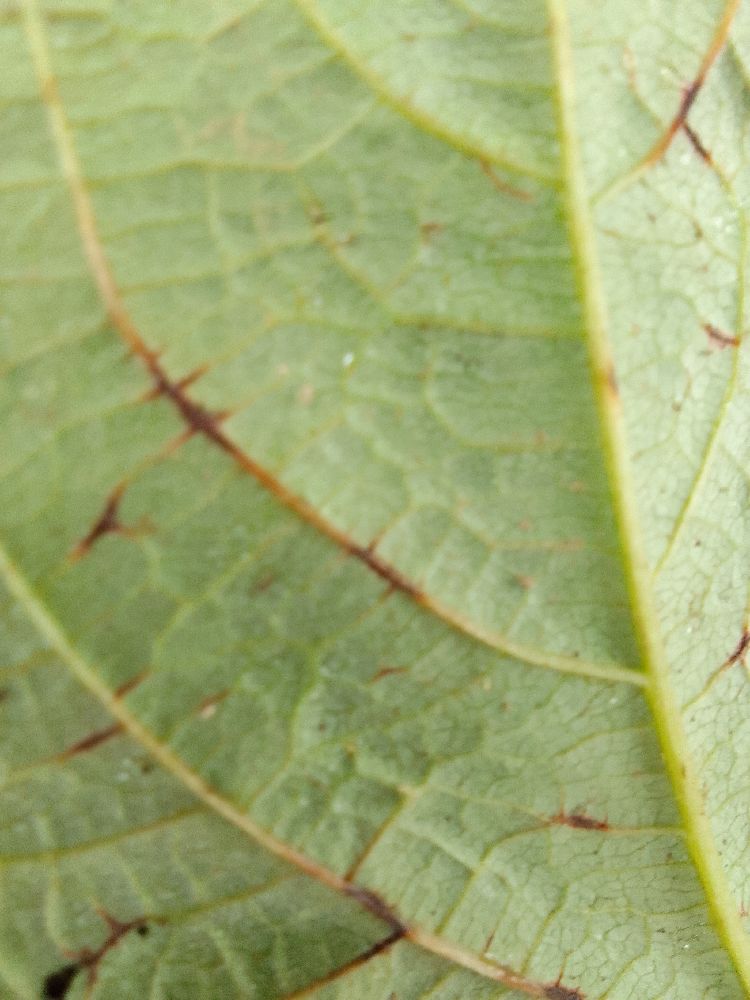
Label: anthracnose